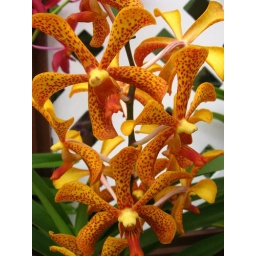
A cluster of fiery orange and red orchids in Kuala Lumpur.